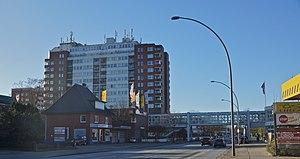
Hamborg (Neugraben-Fischbek), Allemagne: Chaussée de Cuxhaven